Governor of Mississippi

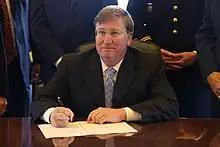
Governor Tate Reeves signing a bill into law, 2022

The governor is constitutionally obligated to report to the Mississippi Legislature on the affairs of state government, commonly delivered as a "State of the State" of address to a joint session of the body. The governor can also supply policy suggestions to the legislature, which can consider or ignore them at its discretion. By law, the governor is empowered to submit an executive budget recommendation to the legislature and is responsible for jointly adopting state revenue projections with the Joint Legislative Budget Committee.